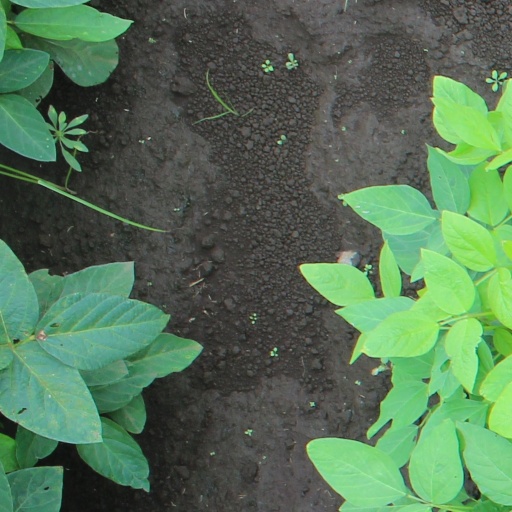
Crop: soybean